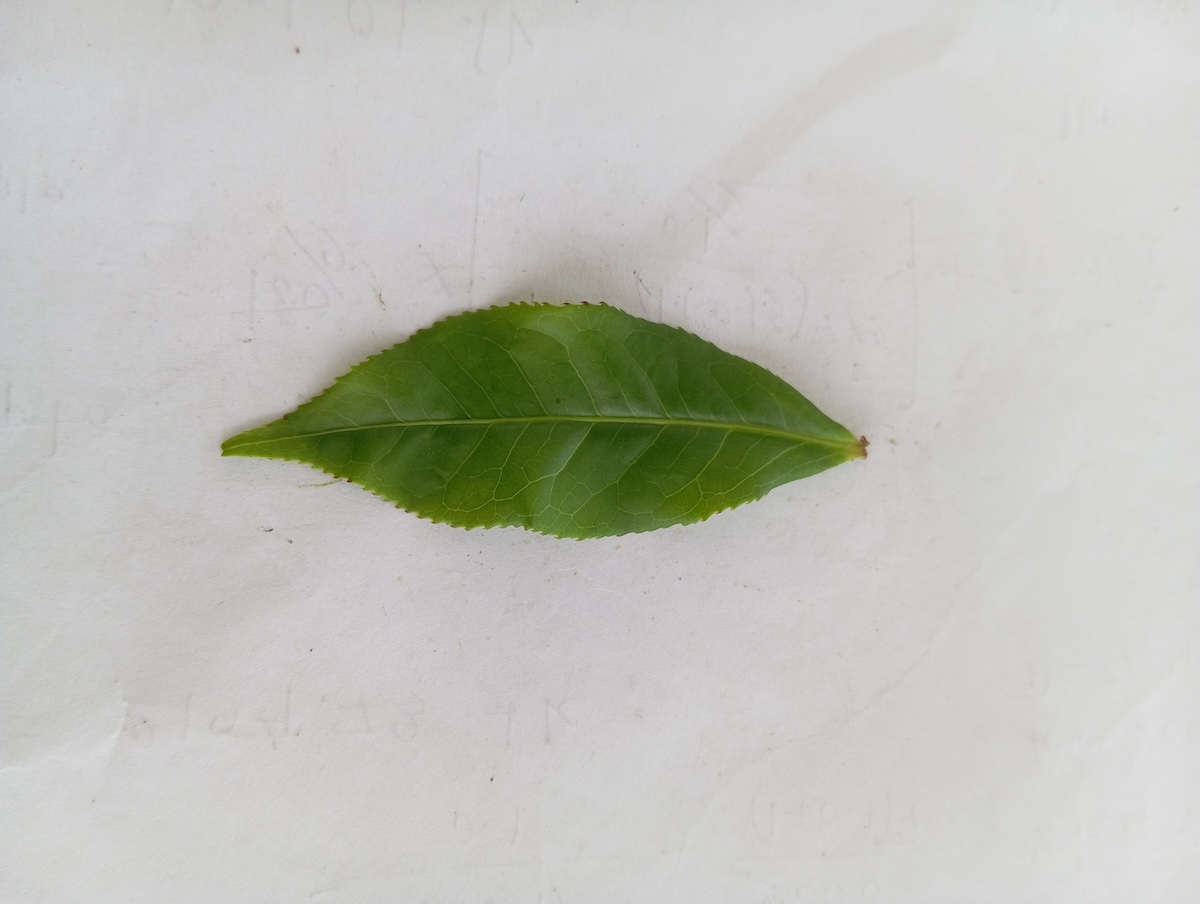
Label: Healthy leaf